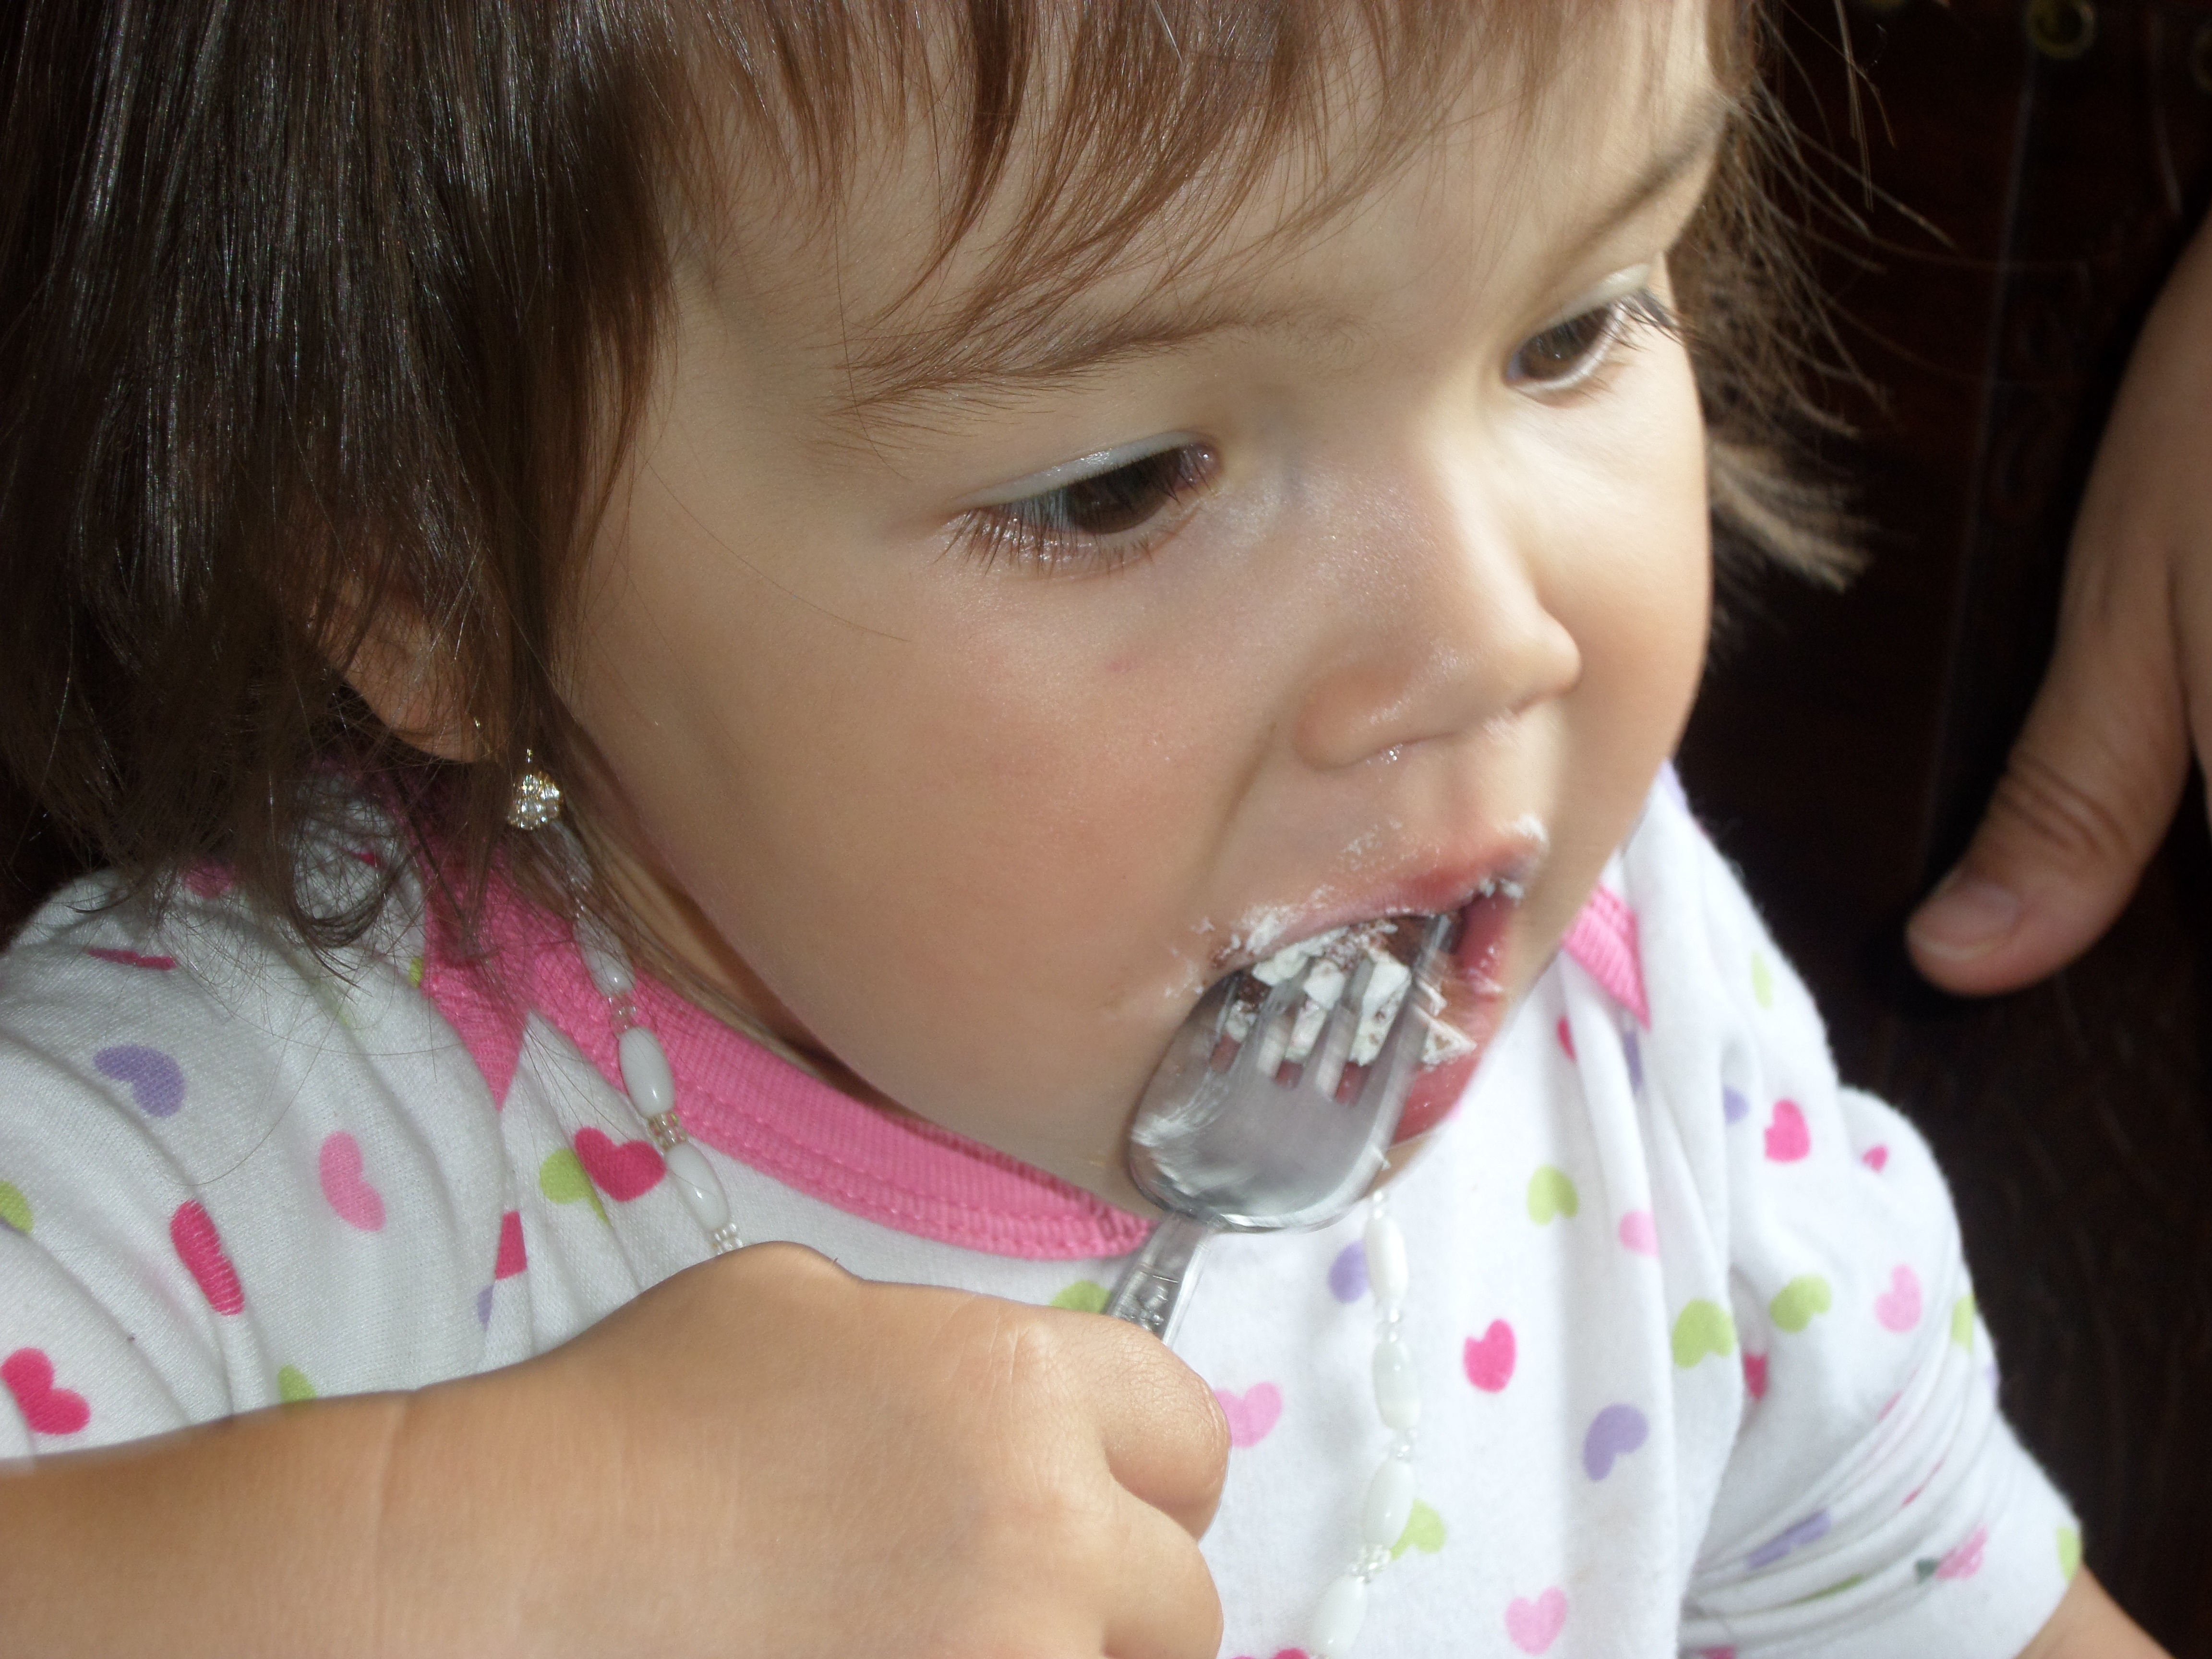
person, girl, hair, play, cute, portrait, food, child, baby, facial expression, lip, hairstyle, smile, mouth, human body, face, eating, nose, infant, toddler, eye, head, skin, organ, laughter, tooth, sweetness, emotion, human action